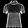
Label: Shirt